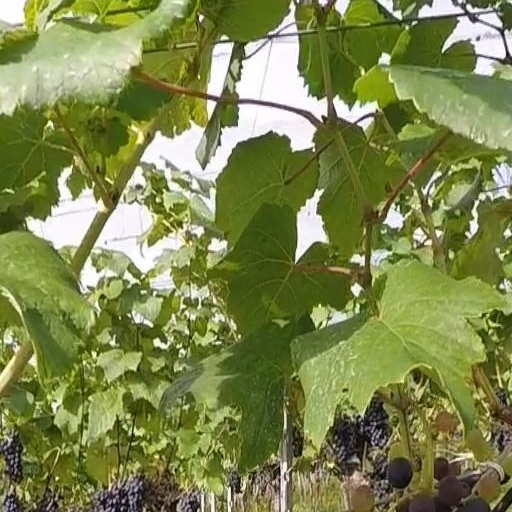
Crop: grape